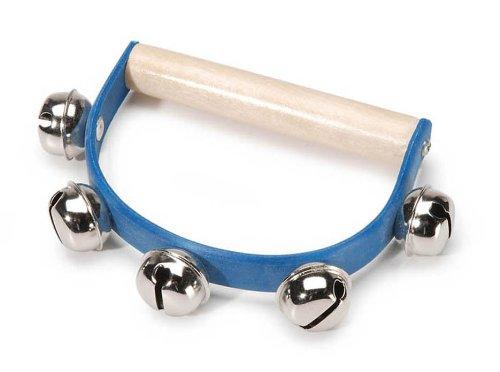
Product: Darice 1177-01 Percussion Instrument D Shape with Bells
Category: Toys & Games | Learning & Education | Musical Instruments | Drums & Percussion
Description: Decorative percussion instrument available in d-shape.
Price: $6.90
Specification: ProductDimensions:1x4x6inches|ItemWeight:1.12ounces|ShippingWeight:1.6ounces(Viewshippingratesandpolicies)|Manufacturer:Darice|ASIN:B003QMMJJO|Itemmodelnumber:1177-01